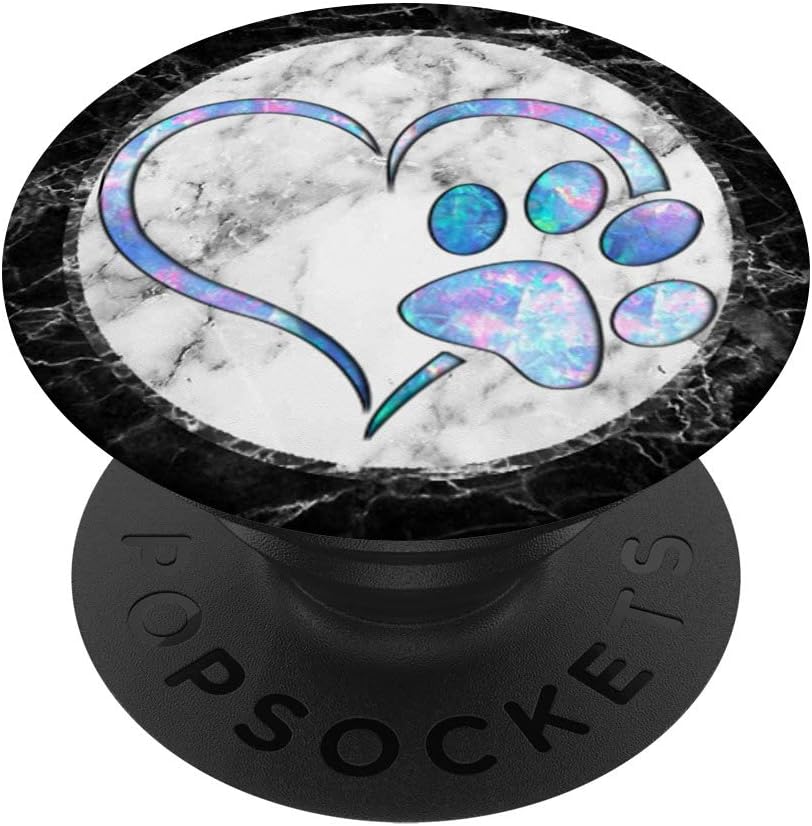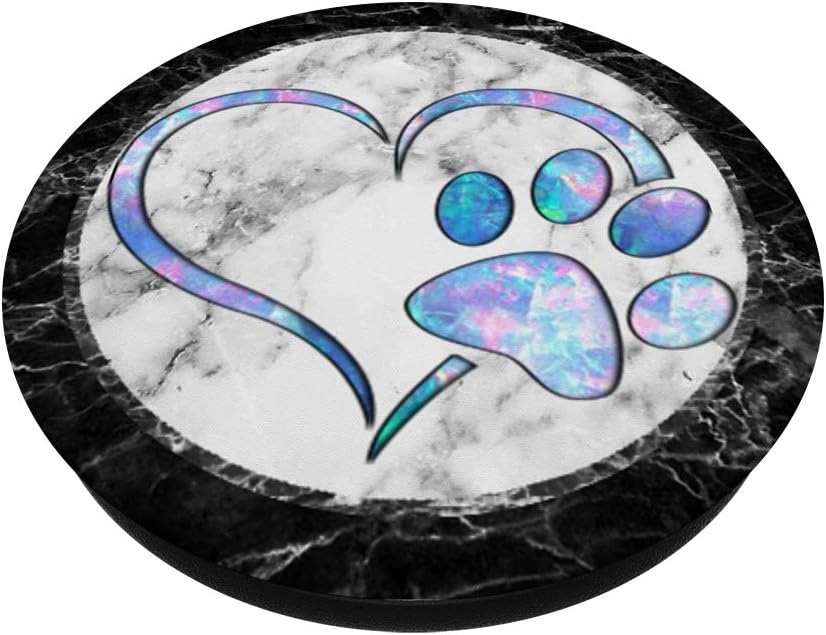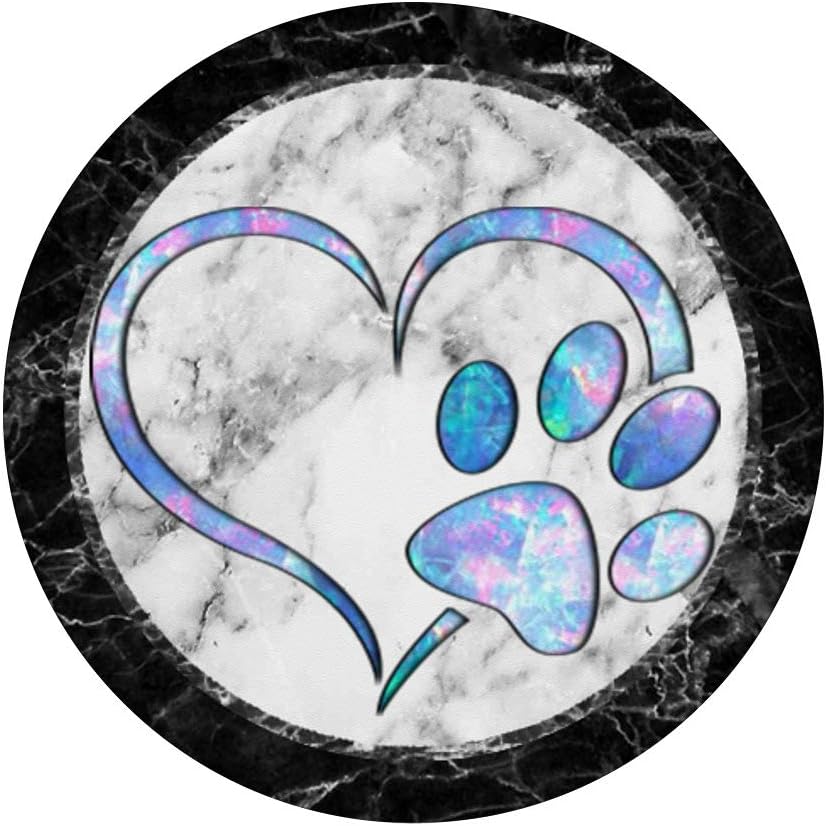
Pink Blue Dog Paw Print Heart on Black Gray Marbled Look PopSockets Swappable PopGrip
Category: Cell Phones & Accessories
Cute Dog/Cat Paw Print With Cool Color Effect on a Nice background. perfect and great idea for Animal Lovers, pets rescue/owner, zookeeper and puppy or kitty parent & Person Who own Pet.
Features: Cute Dog/Cat Paw Print With Cool Green blue Color Effect on a Nice background. perfect and great idea for Animal Lovers, pets rescue/owner, zookeeper and puppy or kitty parent & Person Who own Pet. | Official Cool Trendy and cute 2019 Accessories by ASBPops. Awesome inspired cheap Cell Phones and Smartphones Accessory for birthday or Xmas Christmas stocking stuffer for Kids boys or girls also best for mother's day | PopGrip with swappable top; switch out your PopTop for another design or remove it completely for wireless charging capabilities. (Not compatible with Apple MagSafe wireless charger or MagSafe wallet.) | Expandable stand to watch videos, take group photos, FaceTime, and Skype handsfree. | Advanced adhesive allows you to remove and reposition on most devices and cases. | Note: Will not stick to some silicone, waterproof, or highly textured cases. Works best with smooth, hard plastic cases. Will adhere to iPhone 11, but not to the iPhone 11 Pro nor the iPhone 11 ProMax without a suitable case.